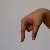
The image shows a hand gesture representing the letter 'Q' in Indian Sign Language.